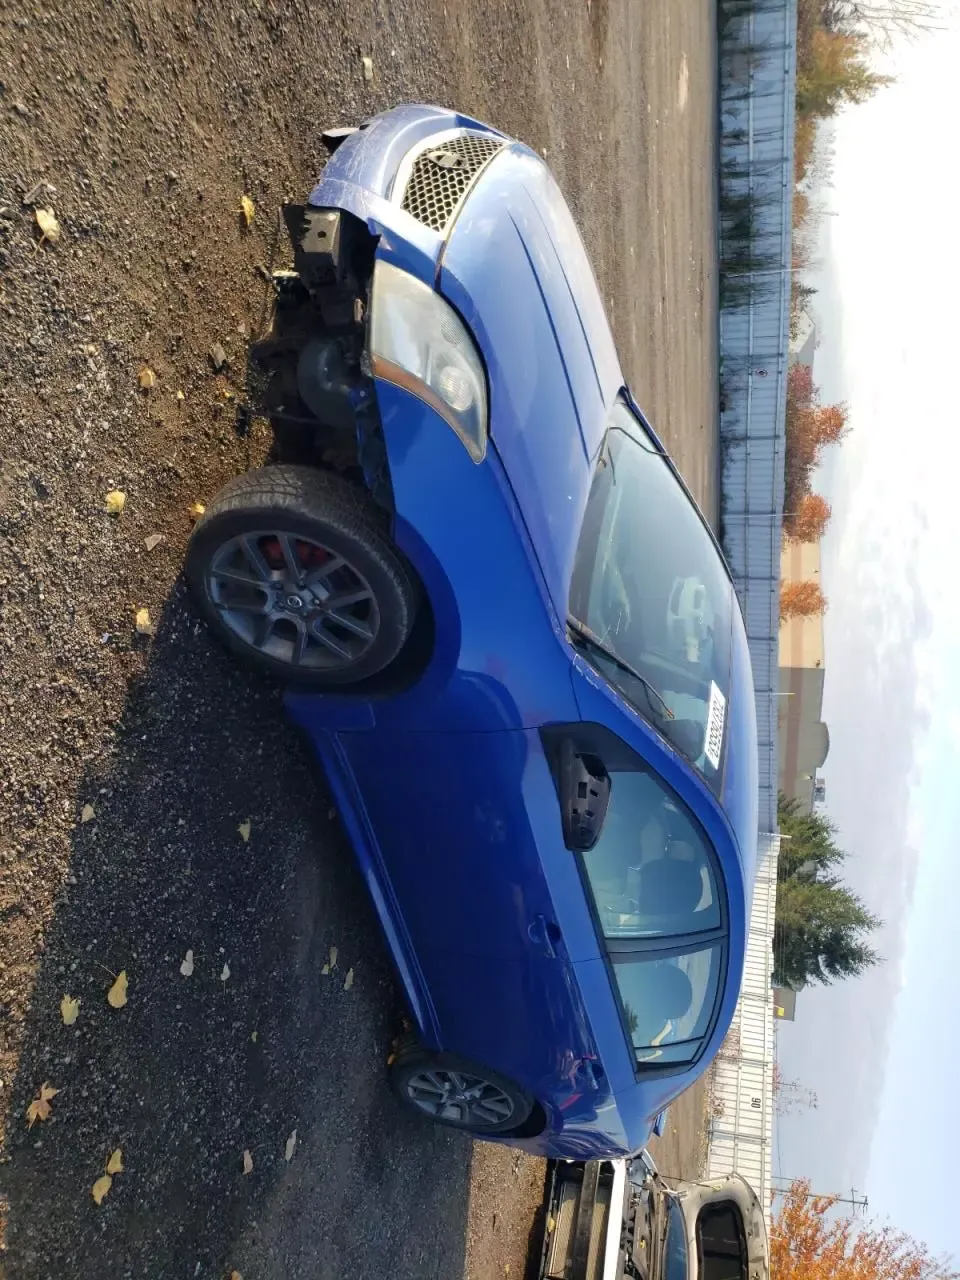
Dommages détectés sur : plaque d'immatriculation avant, pare-choc avant, aile avant gauche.
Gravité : majeur